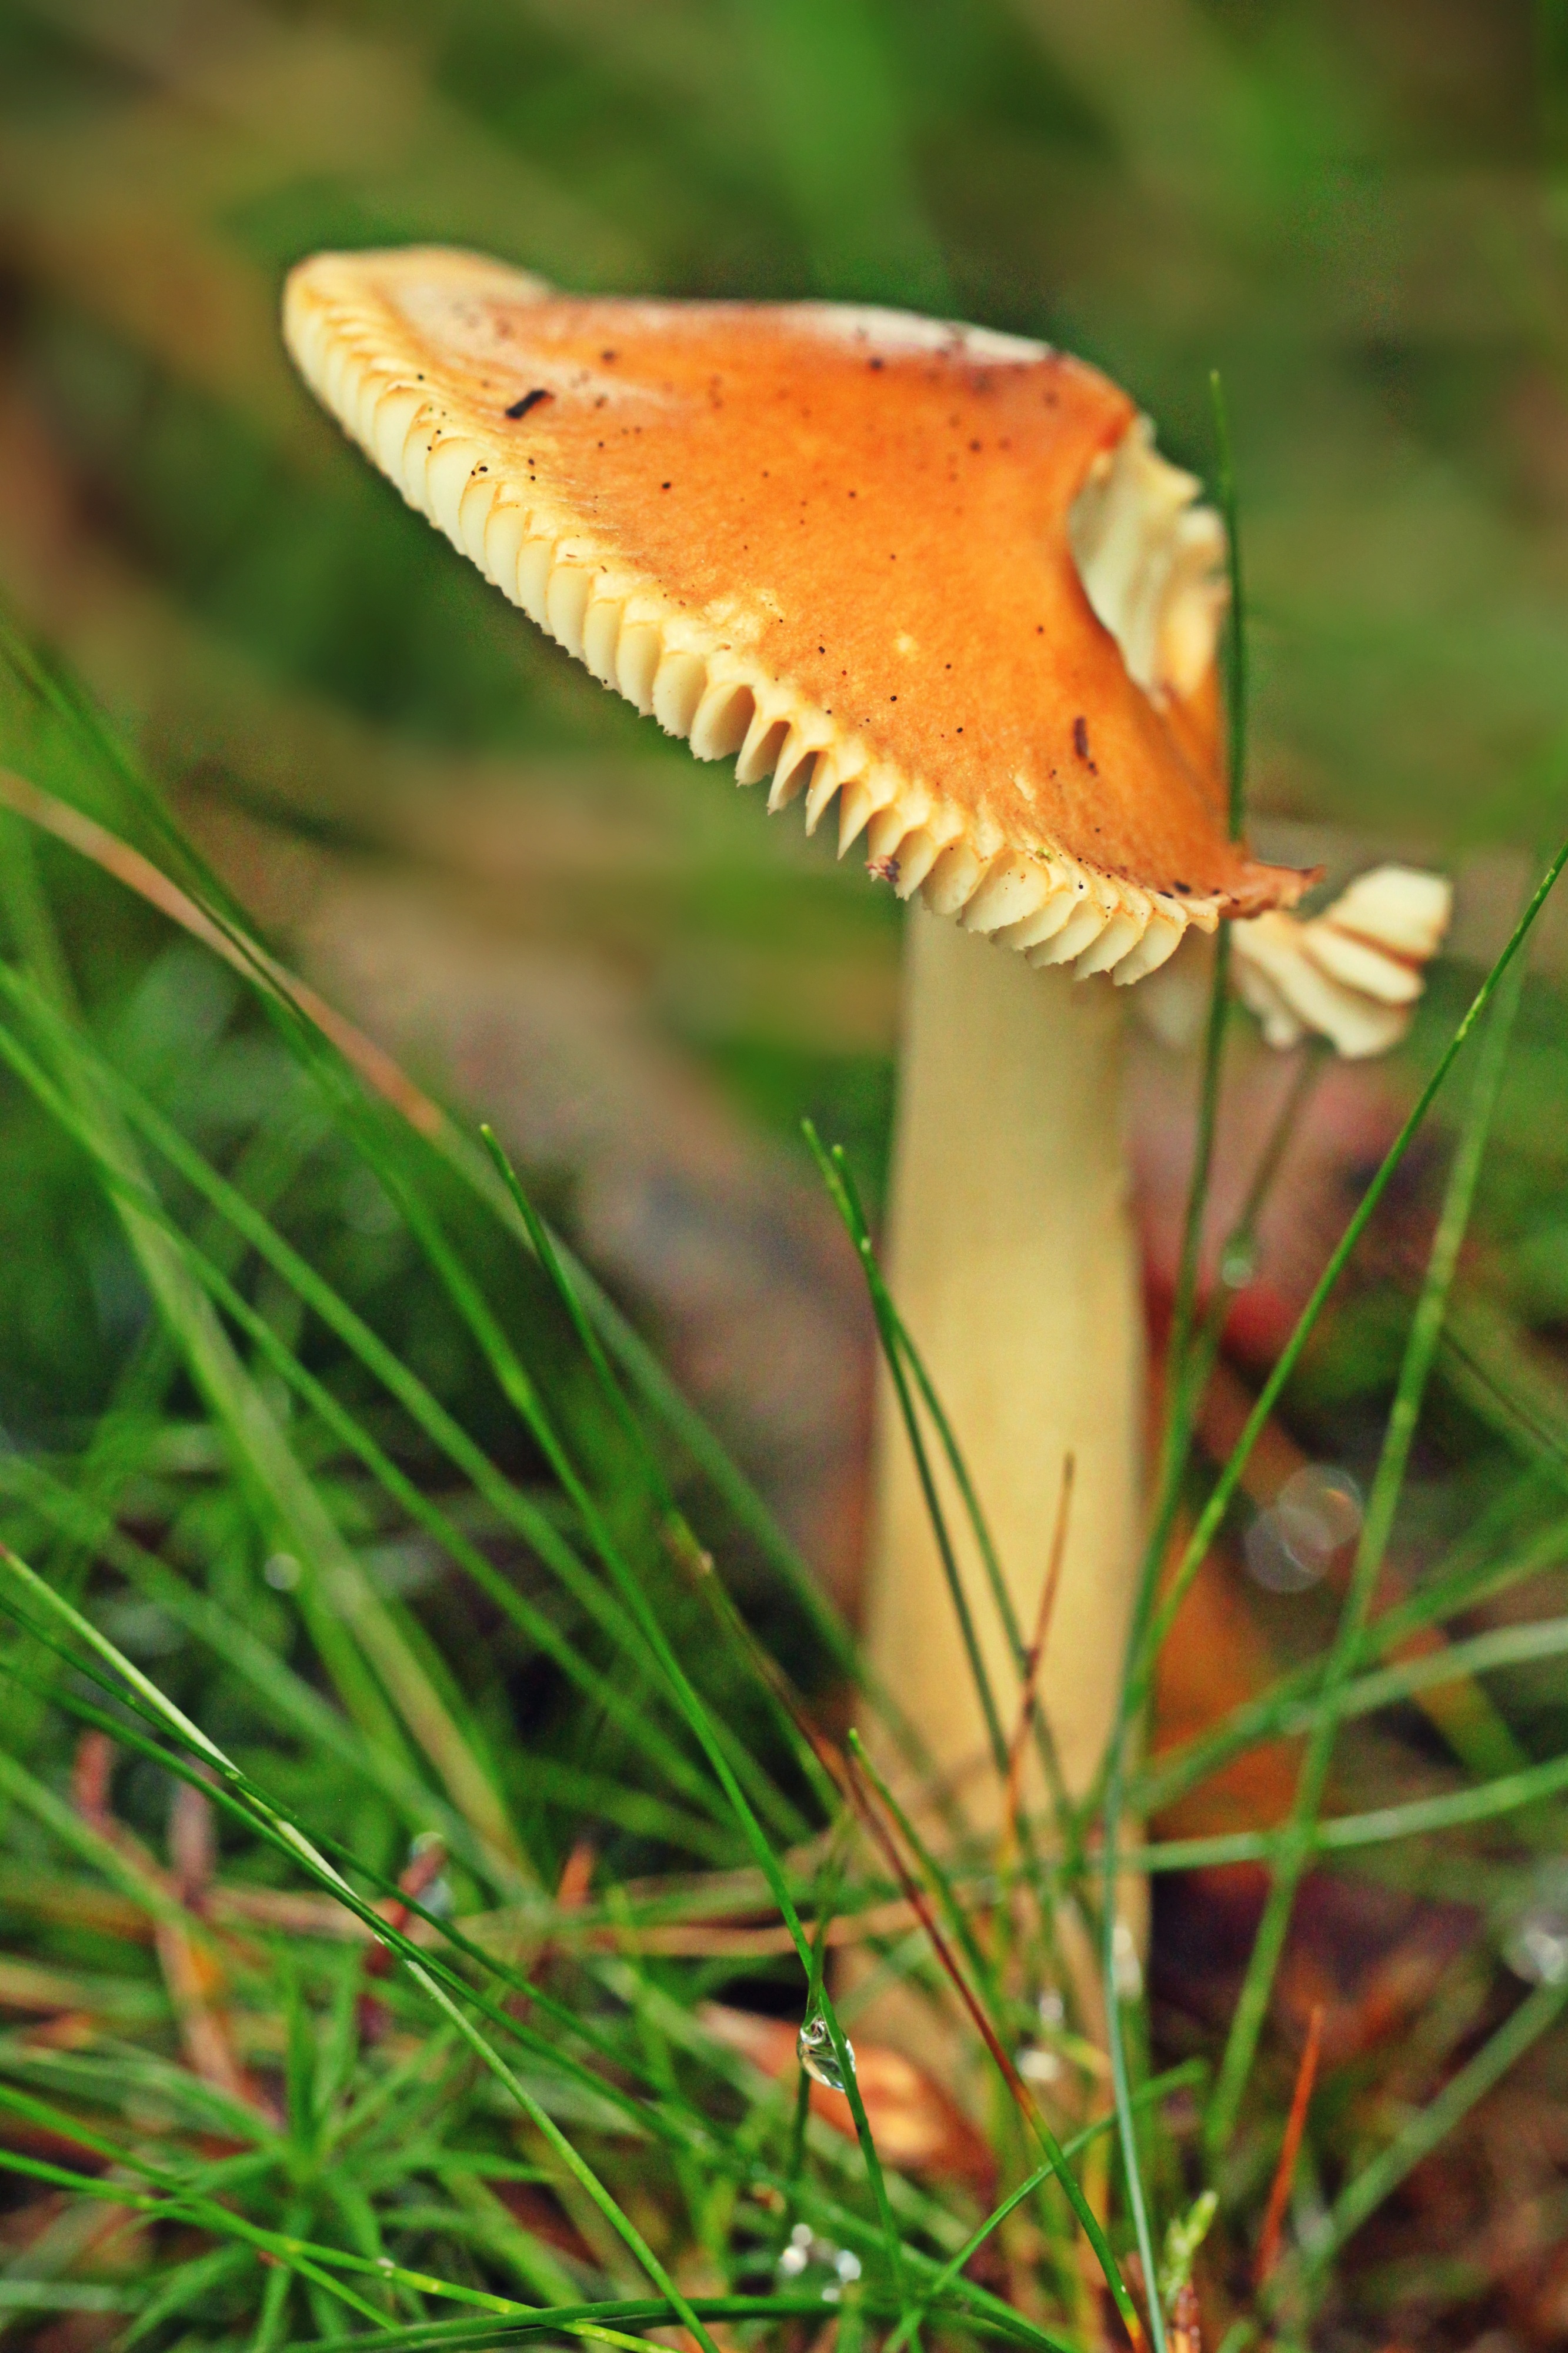
nature, forest, grass, plant, leaf, macro, autumn, brown, mushroom, close, flora, fauna, stalk, close up, forest floor, fungus, seasons, cap, fungal species, forest mushroom, macro photography, lamellar, mushroom picking, plant stem, medicinal mushroom, screen mushrooms